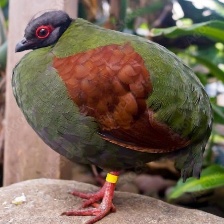
Species: CRESTED WOOD PARTRIDGE
Scientific name: ROLLULUS ROULOUL
ImageNet parent category: partridge